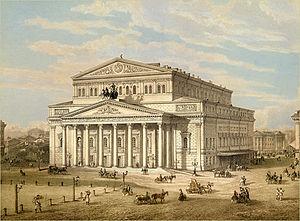
Le Ballet du Bolchoï est la compagnie de ballet attachée au Théâtre Bolchoï de Moscou, créée en 1776. La plupart des danseurs qui la composent sont issus de l'Académie chorégraphique d'État de Moscou, vivier privilégié de la troupe.